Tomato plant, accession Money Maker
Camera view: bottom (45 deg); turntable rotation: 150 degrees
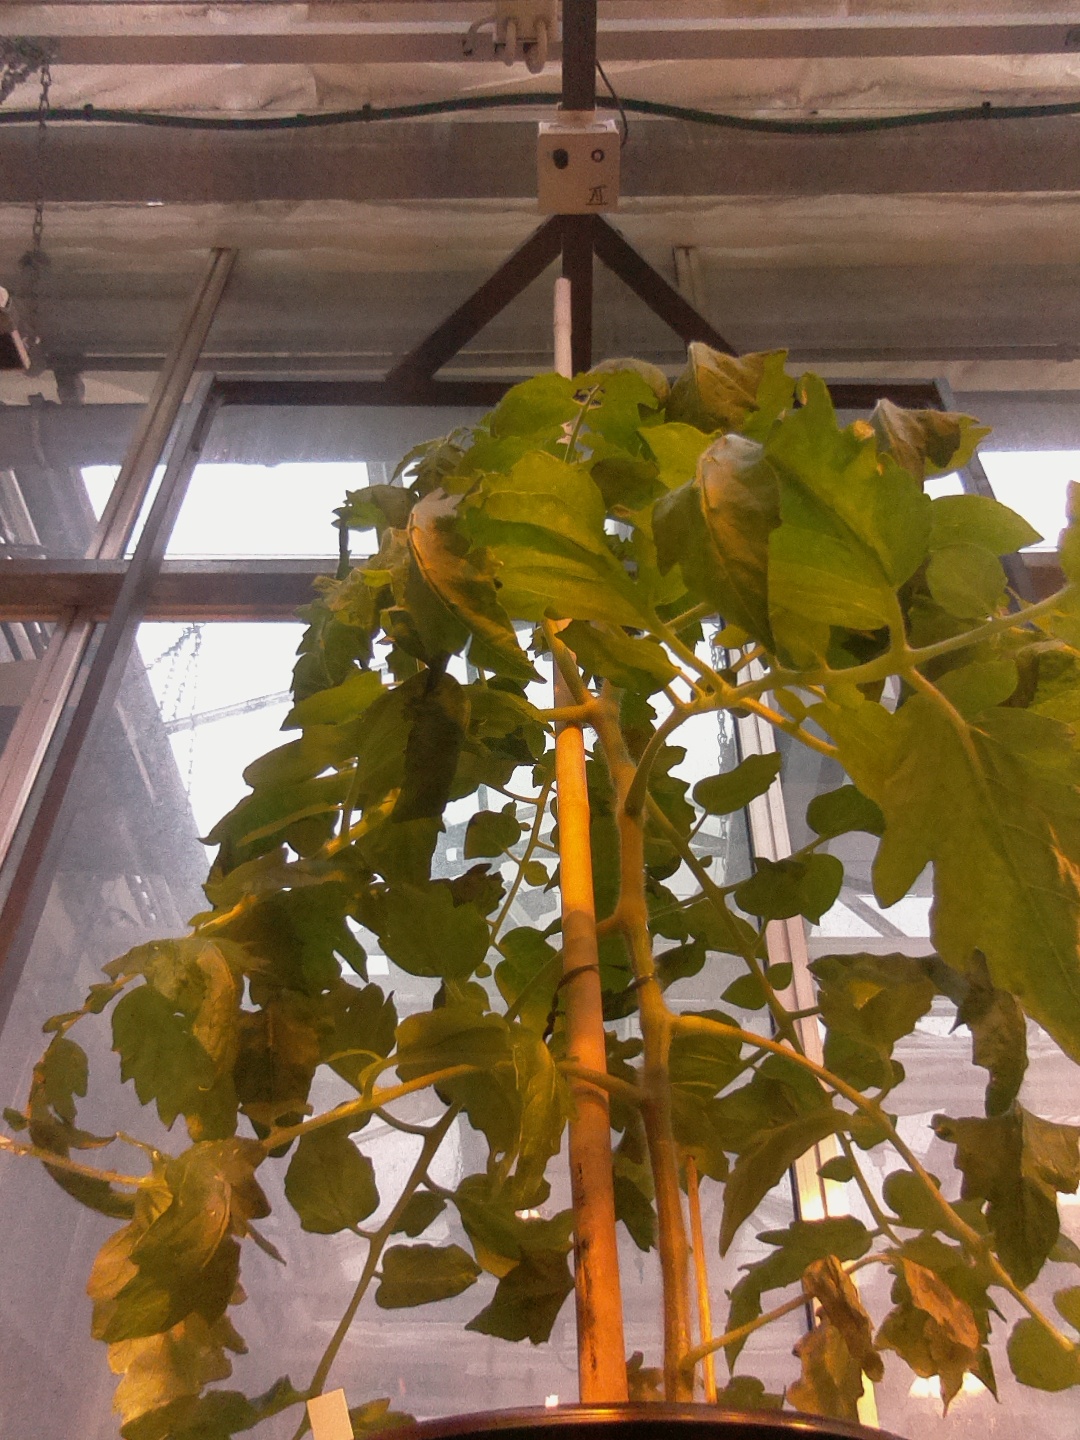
BBCH growth stage 65: Full flowering, 50%-60% of flowers open, first petals falling